Coolship

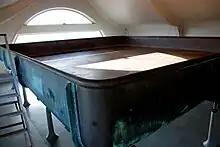
A coolship at

A coolship (Anglicized version of the Dutch/Flemish koelschip) is a type of brewing vessel traditionally used in the production of beer. It is a broad, open-top, flat vessel in which wort cools. The high surface to volume ratio allows for more efficient cooling. Contemporary usage includes any open fermenter used in the production of beer, even when using modern mechanical cooling techniques. Traditionally, coolships were constructed of wood, but later were lined with iron or copper for better thermal conductivity.